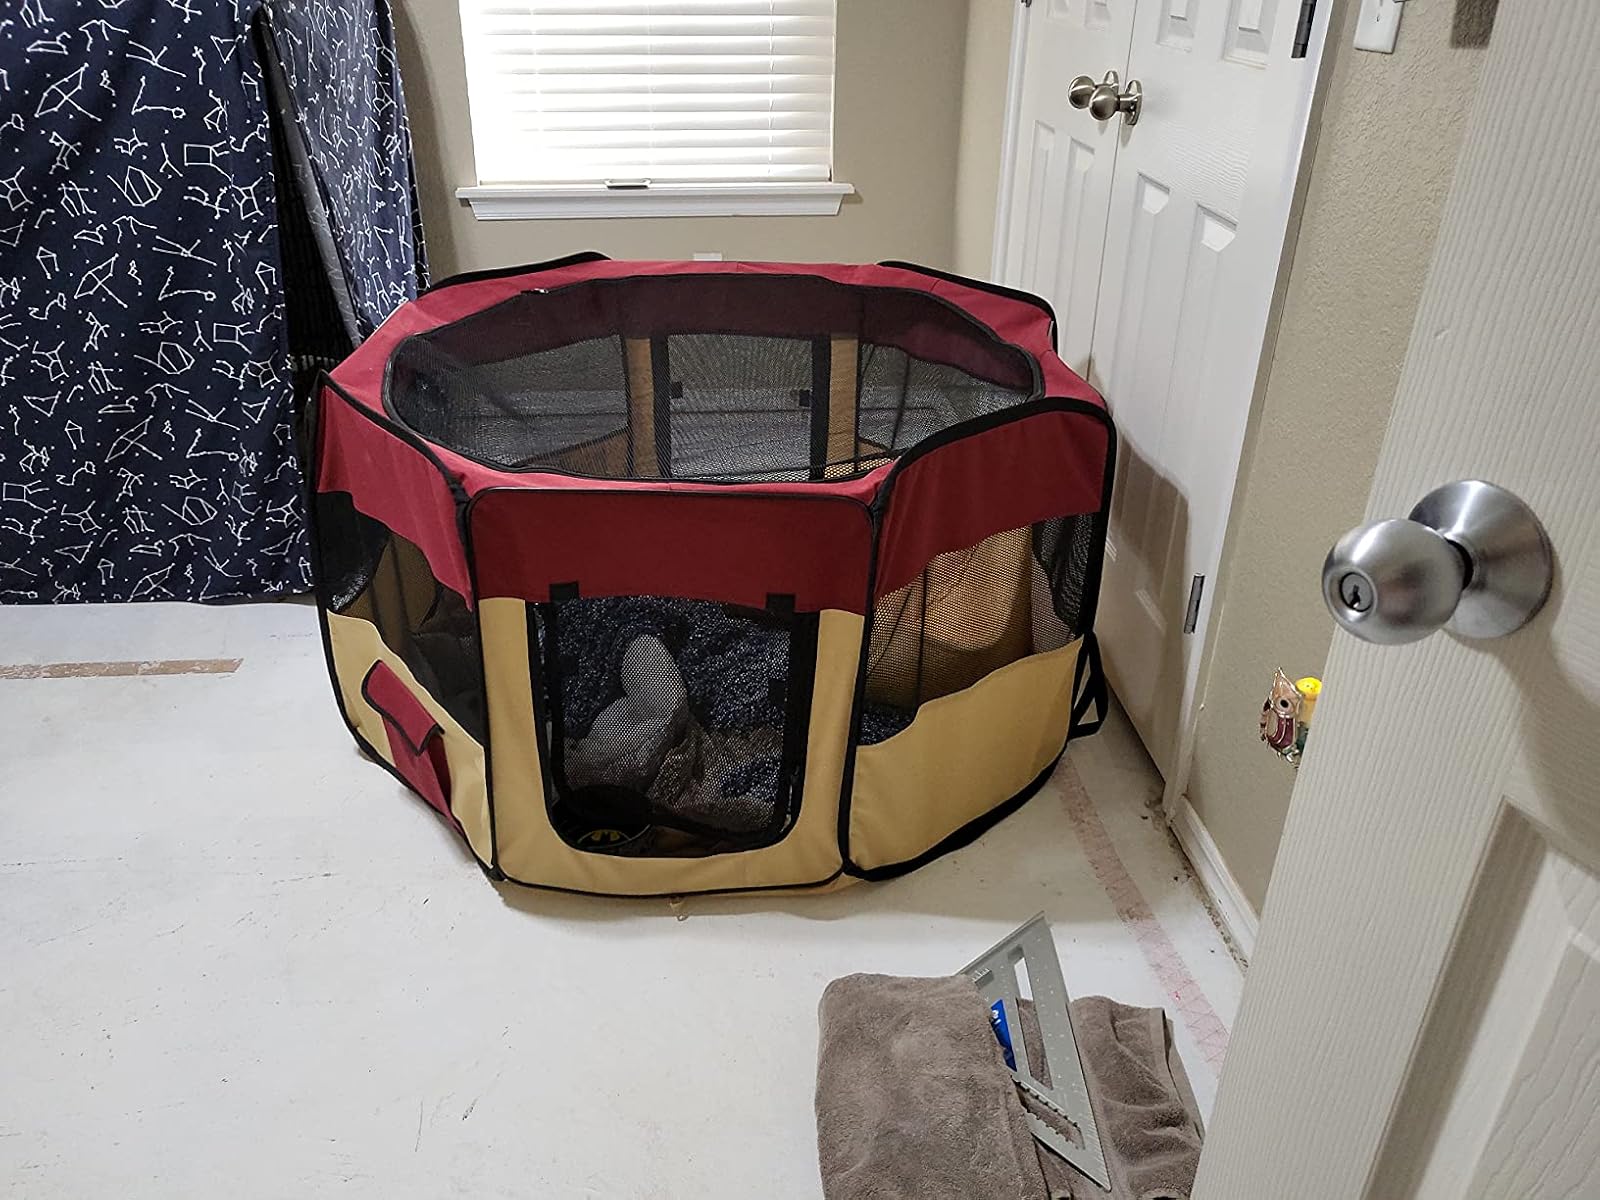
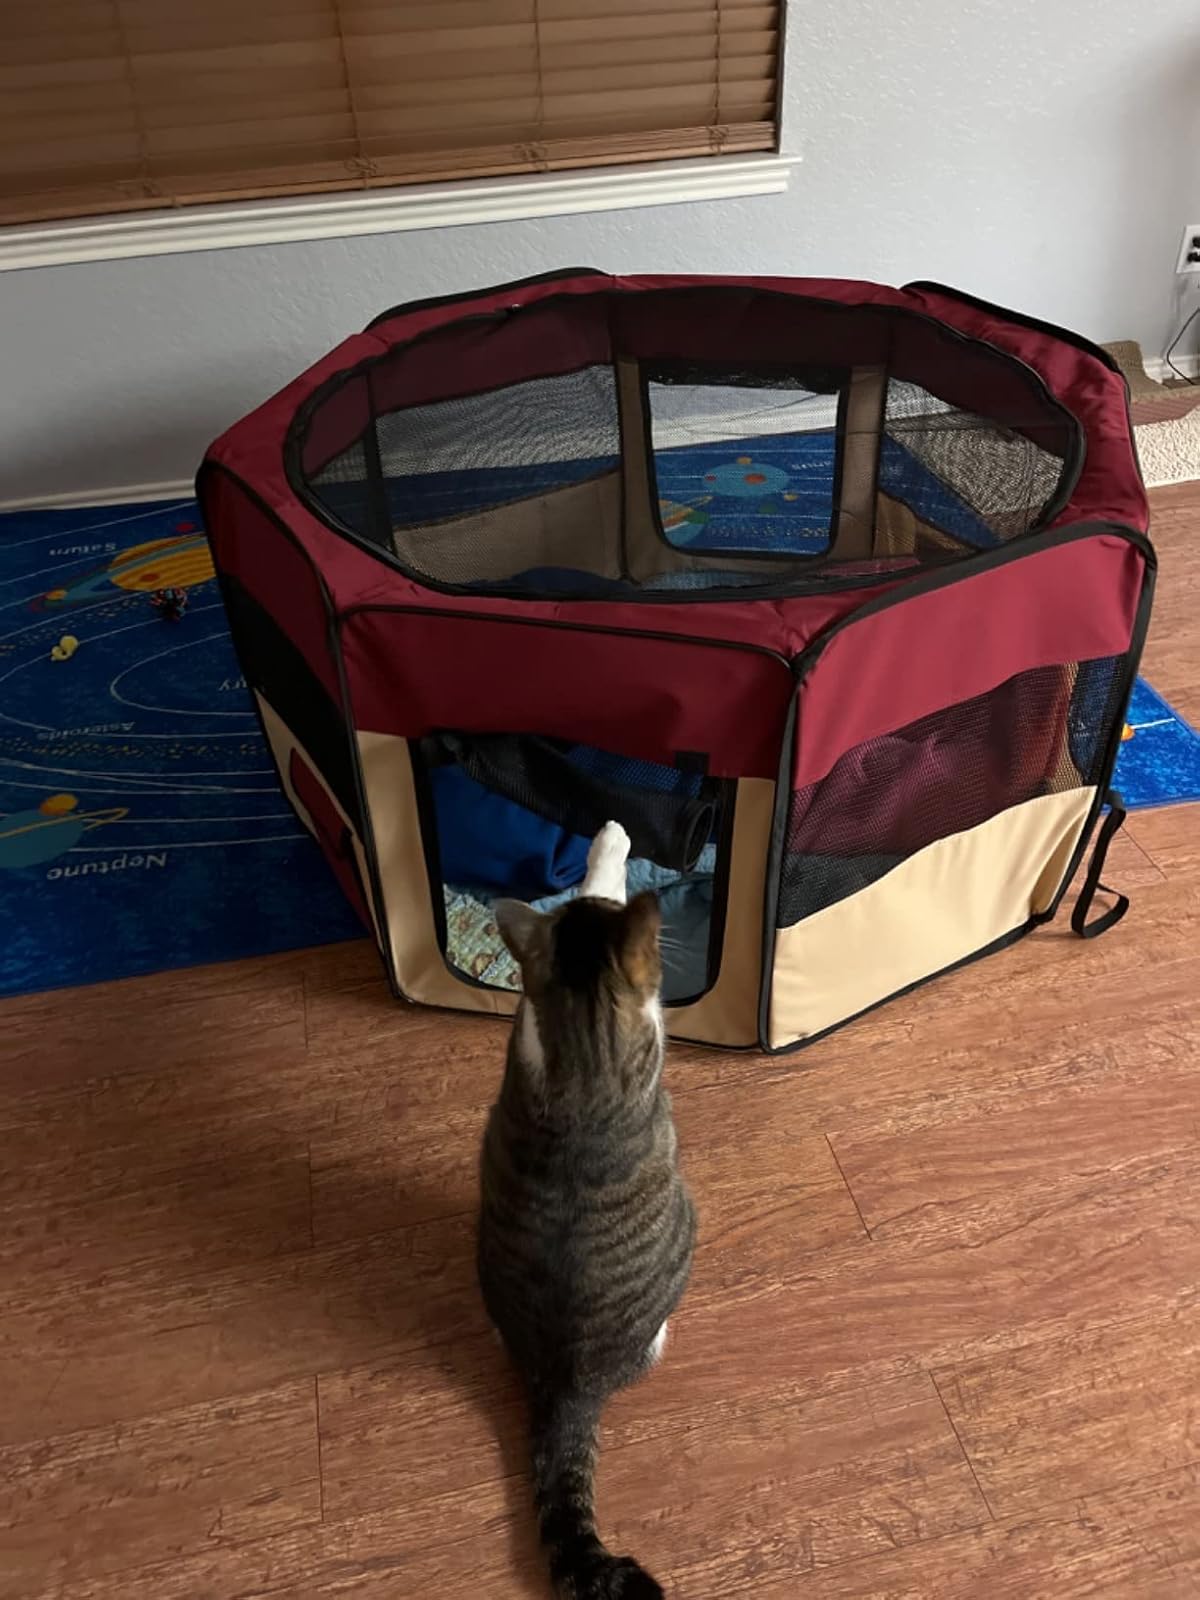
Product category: items_kennel
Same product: yes